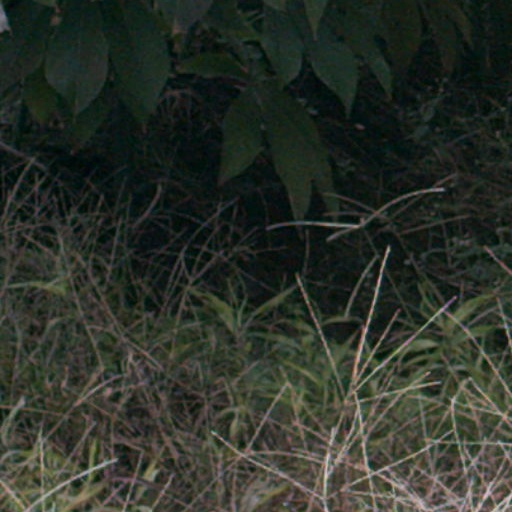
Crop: cassava